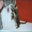
Label: cat